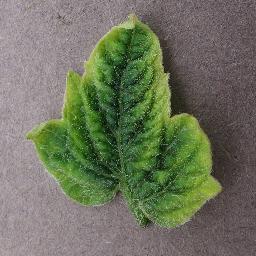
Label: Tomato___Tomato_Yellow_Leaf_Curl_Virus